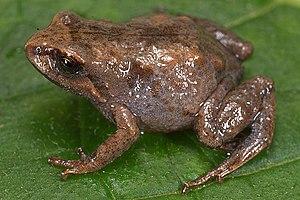
Bryophryne zonalis est une espèce d'amphibiens de la famille des Craugastoridae.